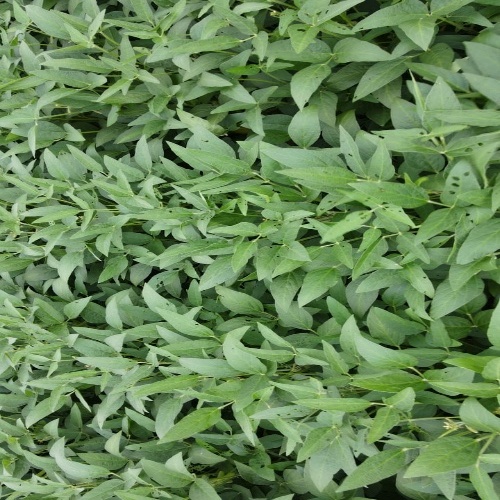
Label: Diabrotica_speciosa